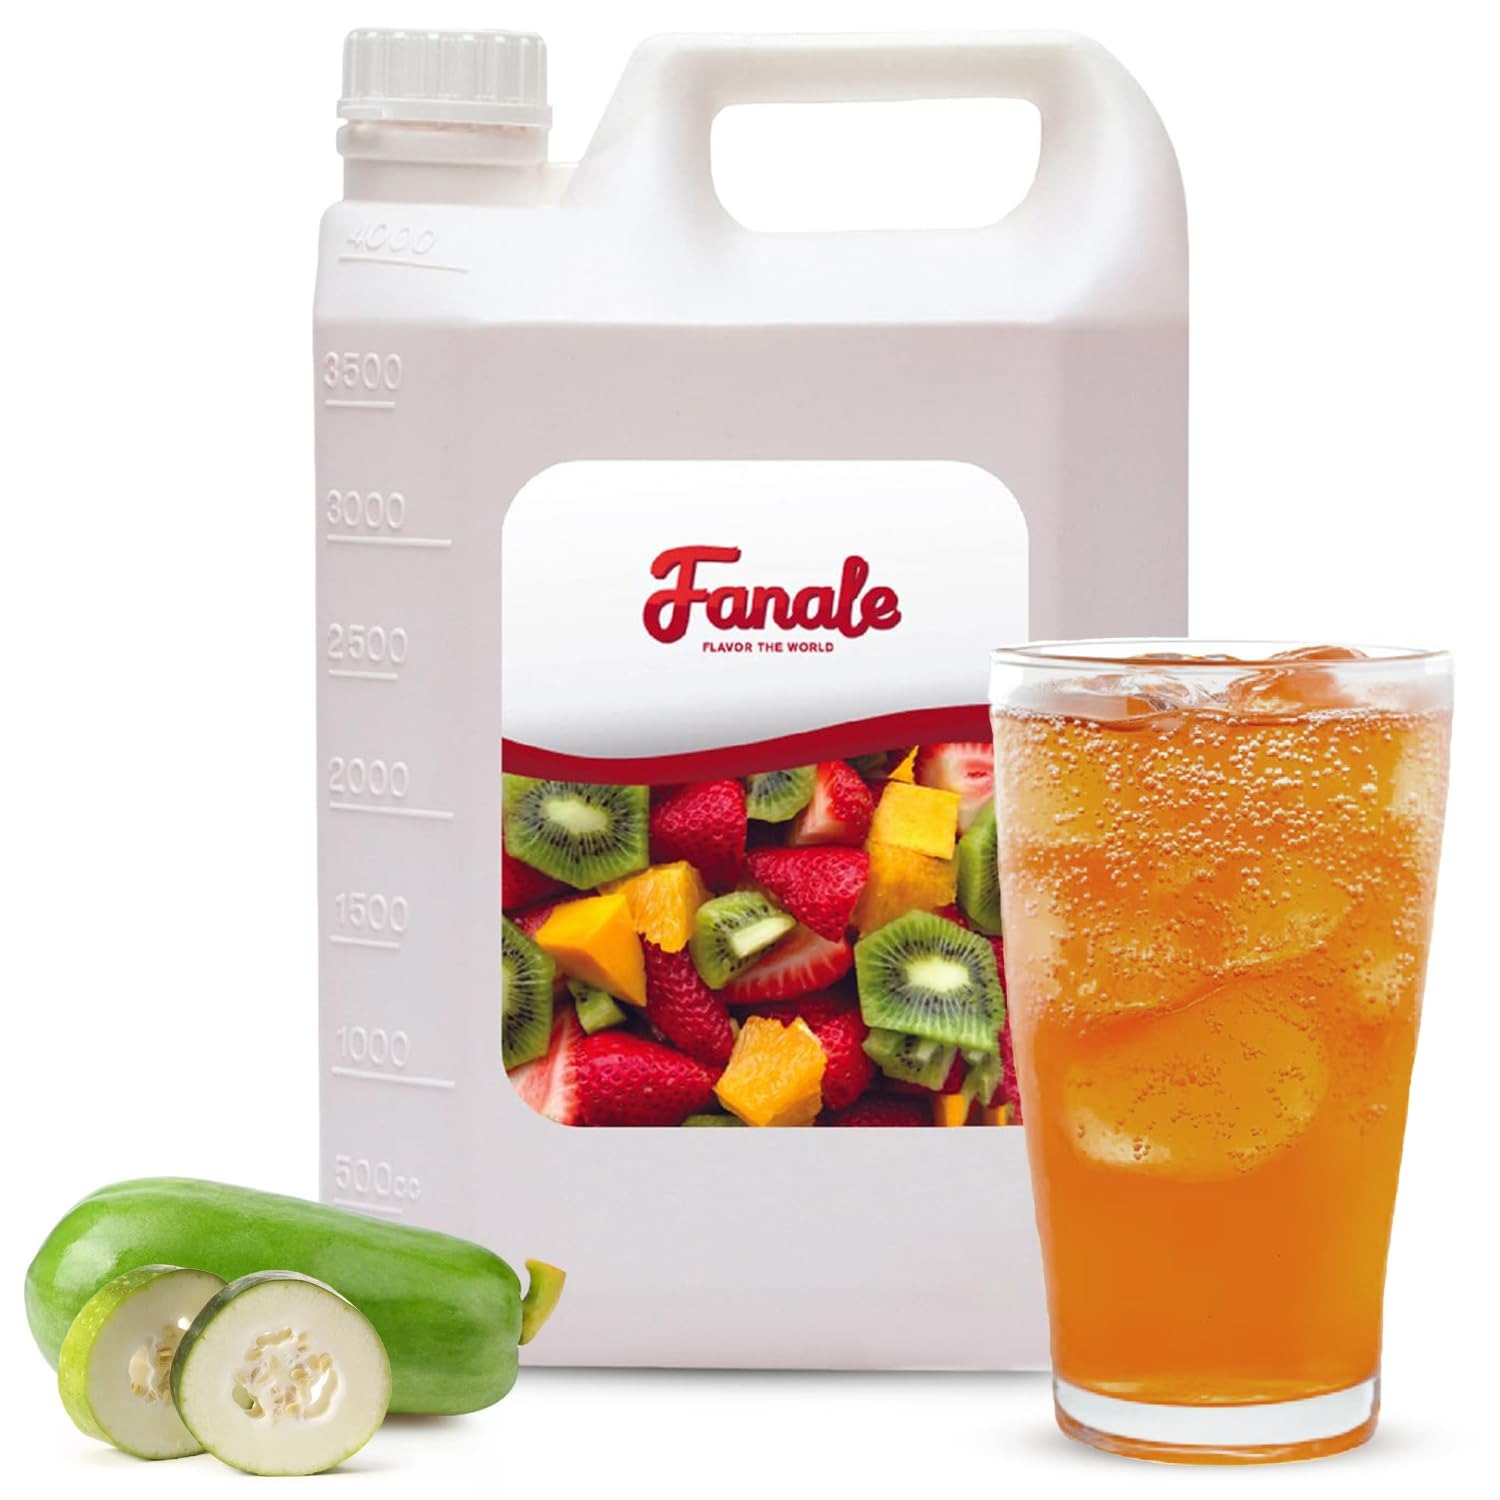
Item Name: Fanale Premium Flavoring Concentrated Syrup for Bubble Tea 11 lb | Winter Melon Flavor Syrup | for Boba Tea, Smoothies, Slushes, Desserts | 11lb | Pack of 4 | SRP250-CS
Bullet Point 1: Enhanced Beverage Experience Elevate your drinks with rich taste, the perfect addition to every drink. Indulge in a delightful drinking experience by adding Concentrated Syrup to your coffee & cocktails. Enhance the depth and complexity of your favorite beverages with our fruit syrup for drinks with enticing flavors
Bullet Point 2: Versatile Culinary Use Our drink-flavoring syrups are also ideal for baking, cooking, and beverages like smoothies and desserts. Unleash your culinary creativity with Fanale Syrup. If you’re baking, cooking, or mixing up smoothies and desserts, this versatile syrup for drinks adds sweetness to elevate your dishes
Bullet Point 3: Inspire Creativity Try out new recipes using this syrup as a base for unique flavor combinations. Let your imagination run wild in the kitchen with our organic flavor syrup. Use it as a foundation for creating innovative recipes and intriguing fruit syrup combinations that will surprise and delight your taste buds
Bullet Point 4: Exceptional Taste Enjoy authentic and robust flavored syrup that enhances any dish or drink. Savor a rich and authentic taste of our Fanale syrup. Each drop of our sugar syrups is bursting with freshness, each enhancing the profile of any dish or drink, from beverages to desserts, with its exceptional depth
Bullet Point 5: Premium Quality Assurance Trust in consistent, high-quality results with this simple syrup for smoothies. Rest assured knowing that every Syrup bottle is crafted with care and precision to deliver consistent, high-quality results. Elevate your culinary creations confidently with our premium sugar syrup
Product Description: Fanale Drinks Concentrated Syrups
Value: 176.0
Unit: Ounce

Price: 140